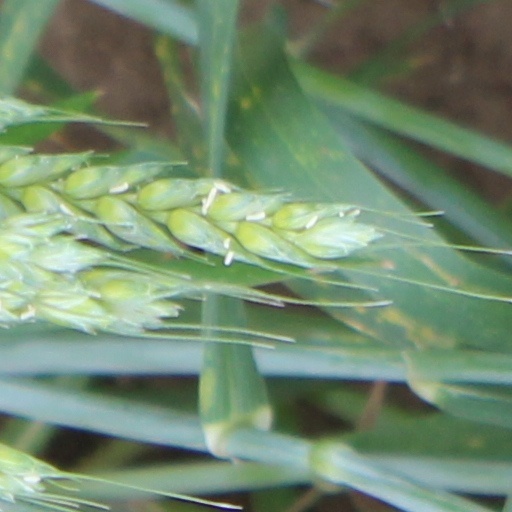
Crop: wheat